Wauldby

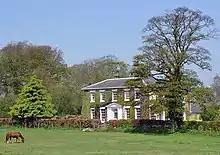
Wauldby Manor Farm

In 1835 a chapel was built on the site of an older chapel of ease by Anne Raikes the then landowner. It was built in Gothic revival 13th century style, and is thought to be designed by J. L. Pearson.